Collected Ghost Stories

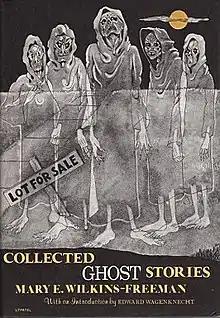
Dust jacket illustration by Frank Utpatel for "Collected Ghost Stories"

Collected Ghost Stories is a posthumous collection of stories by author Mary E. Wilkins Freeman (1852–1930). It was released in 1974 by Arkham House in an edition of 4,155 copies. The book is the first collection of all of Freeman's supernatural stories.